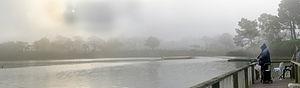
Un matin brumeux sur le lac Merced.